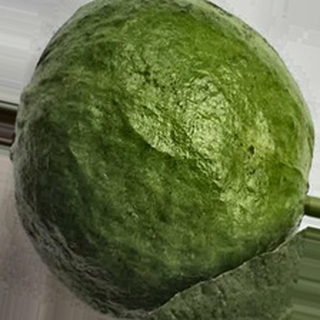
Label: healthy_guava